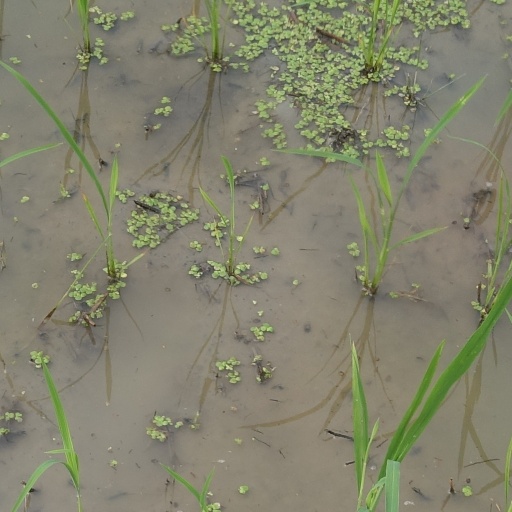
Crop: rice